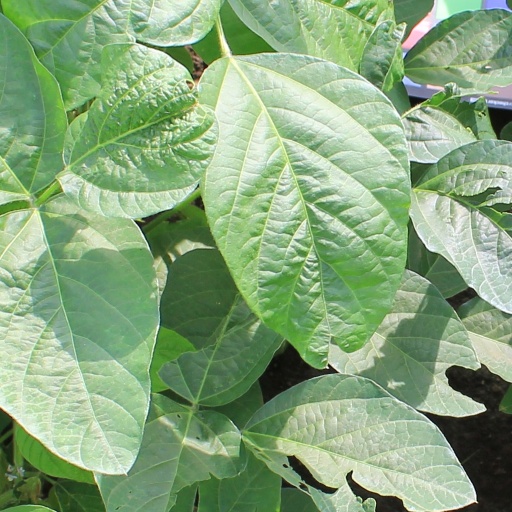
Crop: soybean